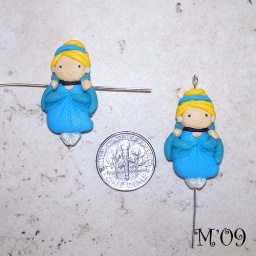
girl in glass slippers